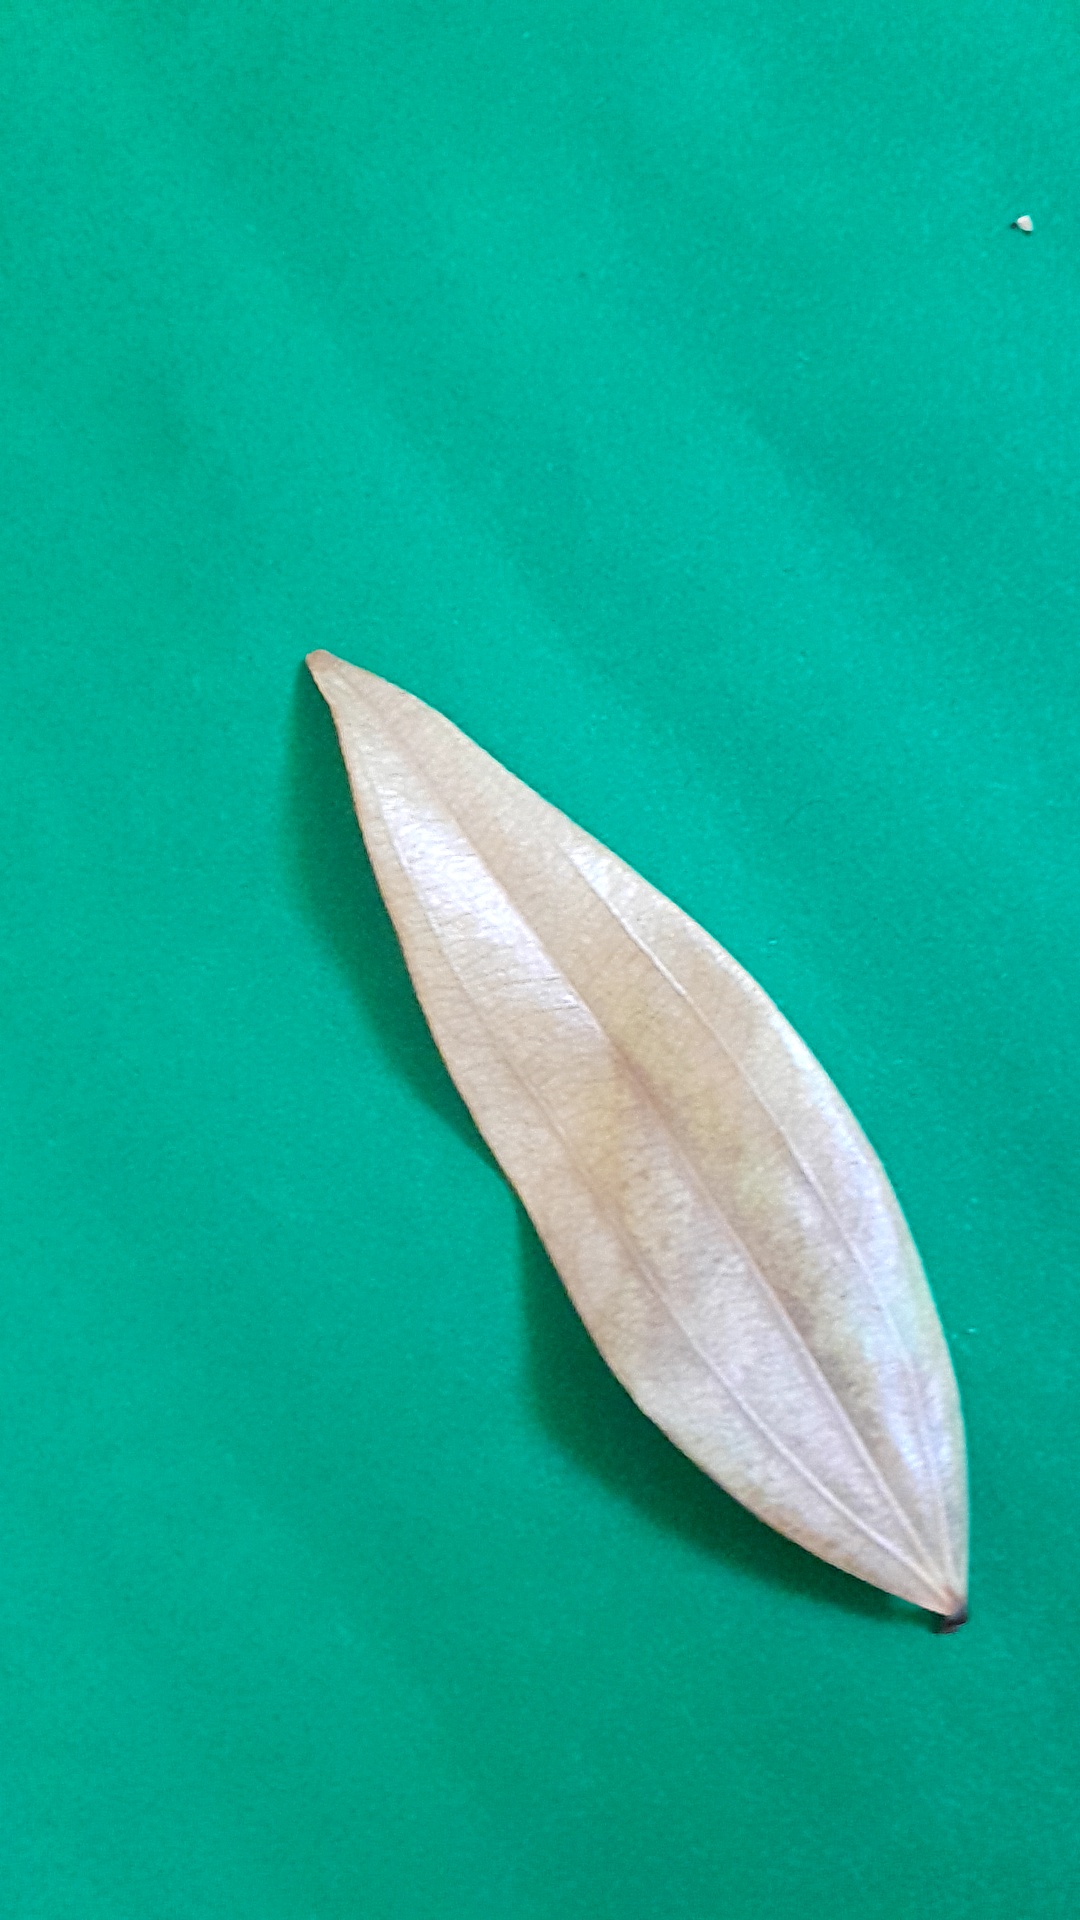
Label: Dry Leaf